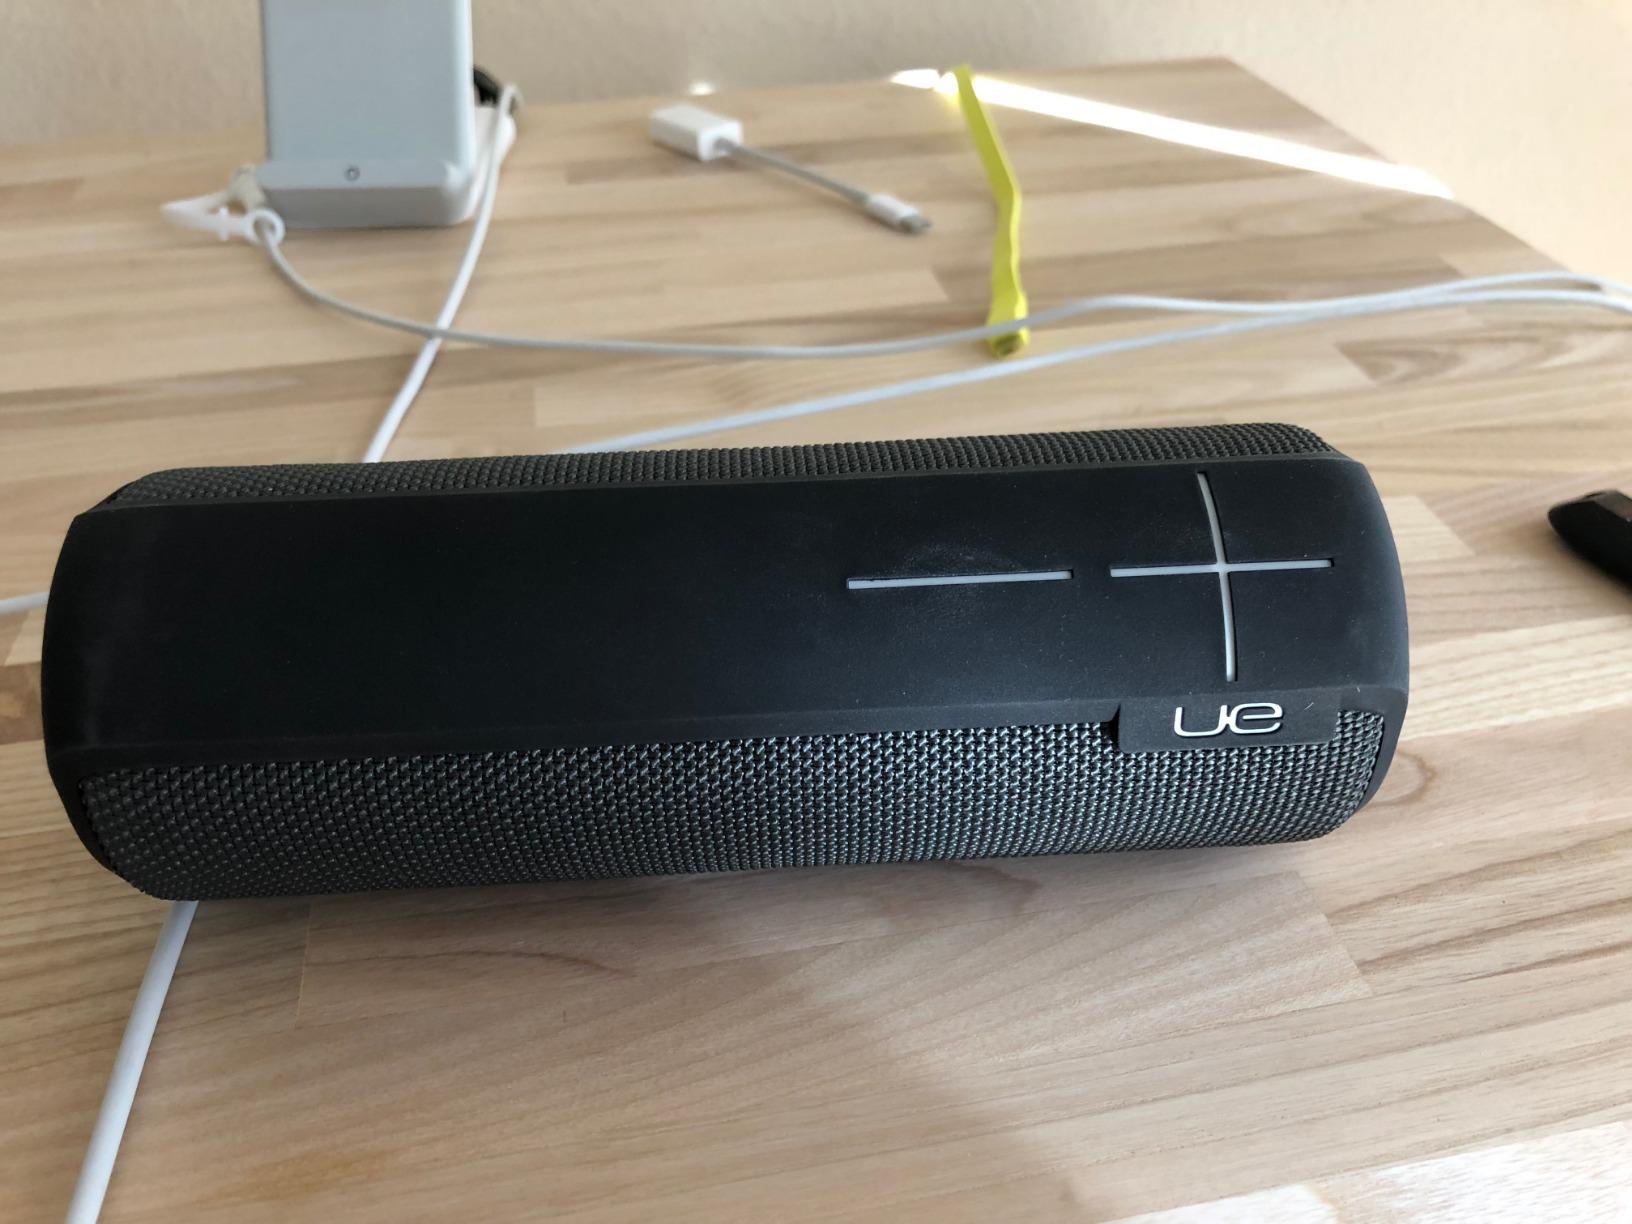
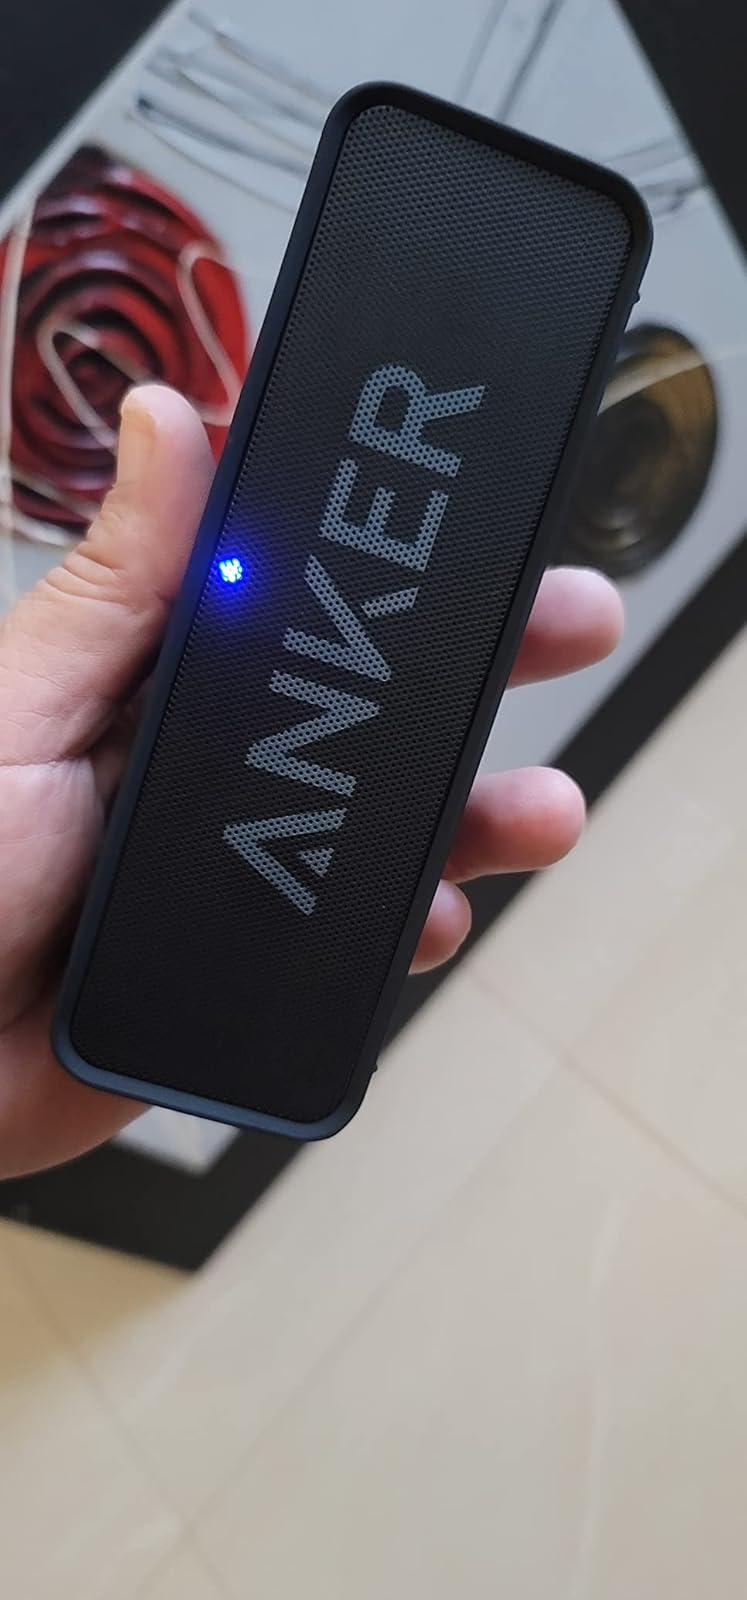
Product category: speaker
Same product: no